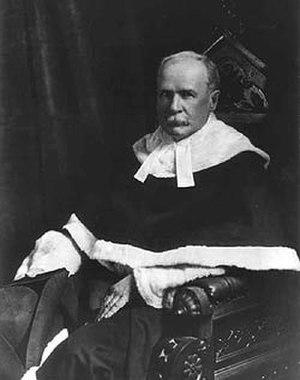
Charles Fitzpatrick, né le 19 décembre 1851 à Sainte-Foy et décédé le 17 juin 1942 à Québec, est un avocat, juge et homme politique canadien. Il est juge en chef de la Cour suprême du Canada de 1906 à 1918 et lieutenant-gouverneur du Québec de 1918 à 1923.